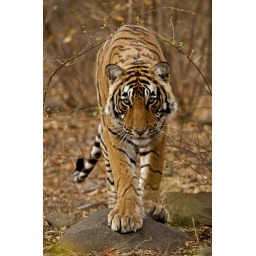
Young male Bengal tiger walking in the forest track in Ranthambhore national park